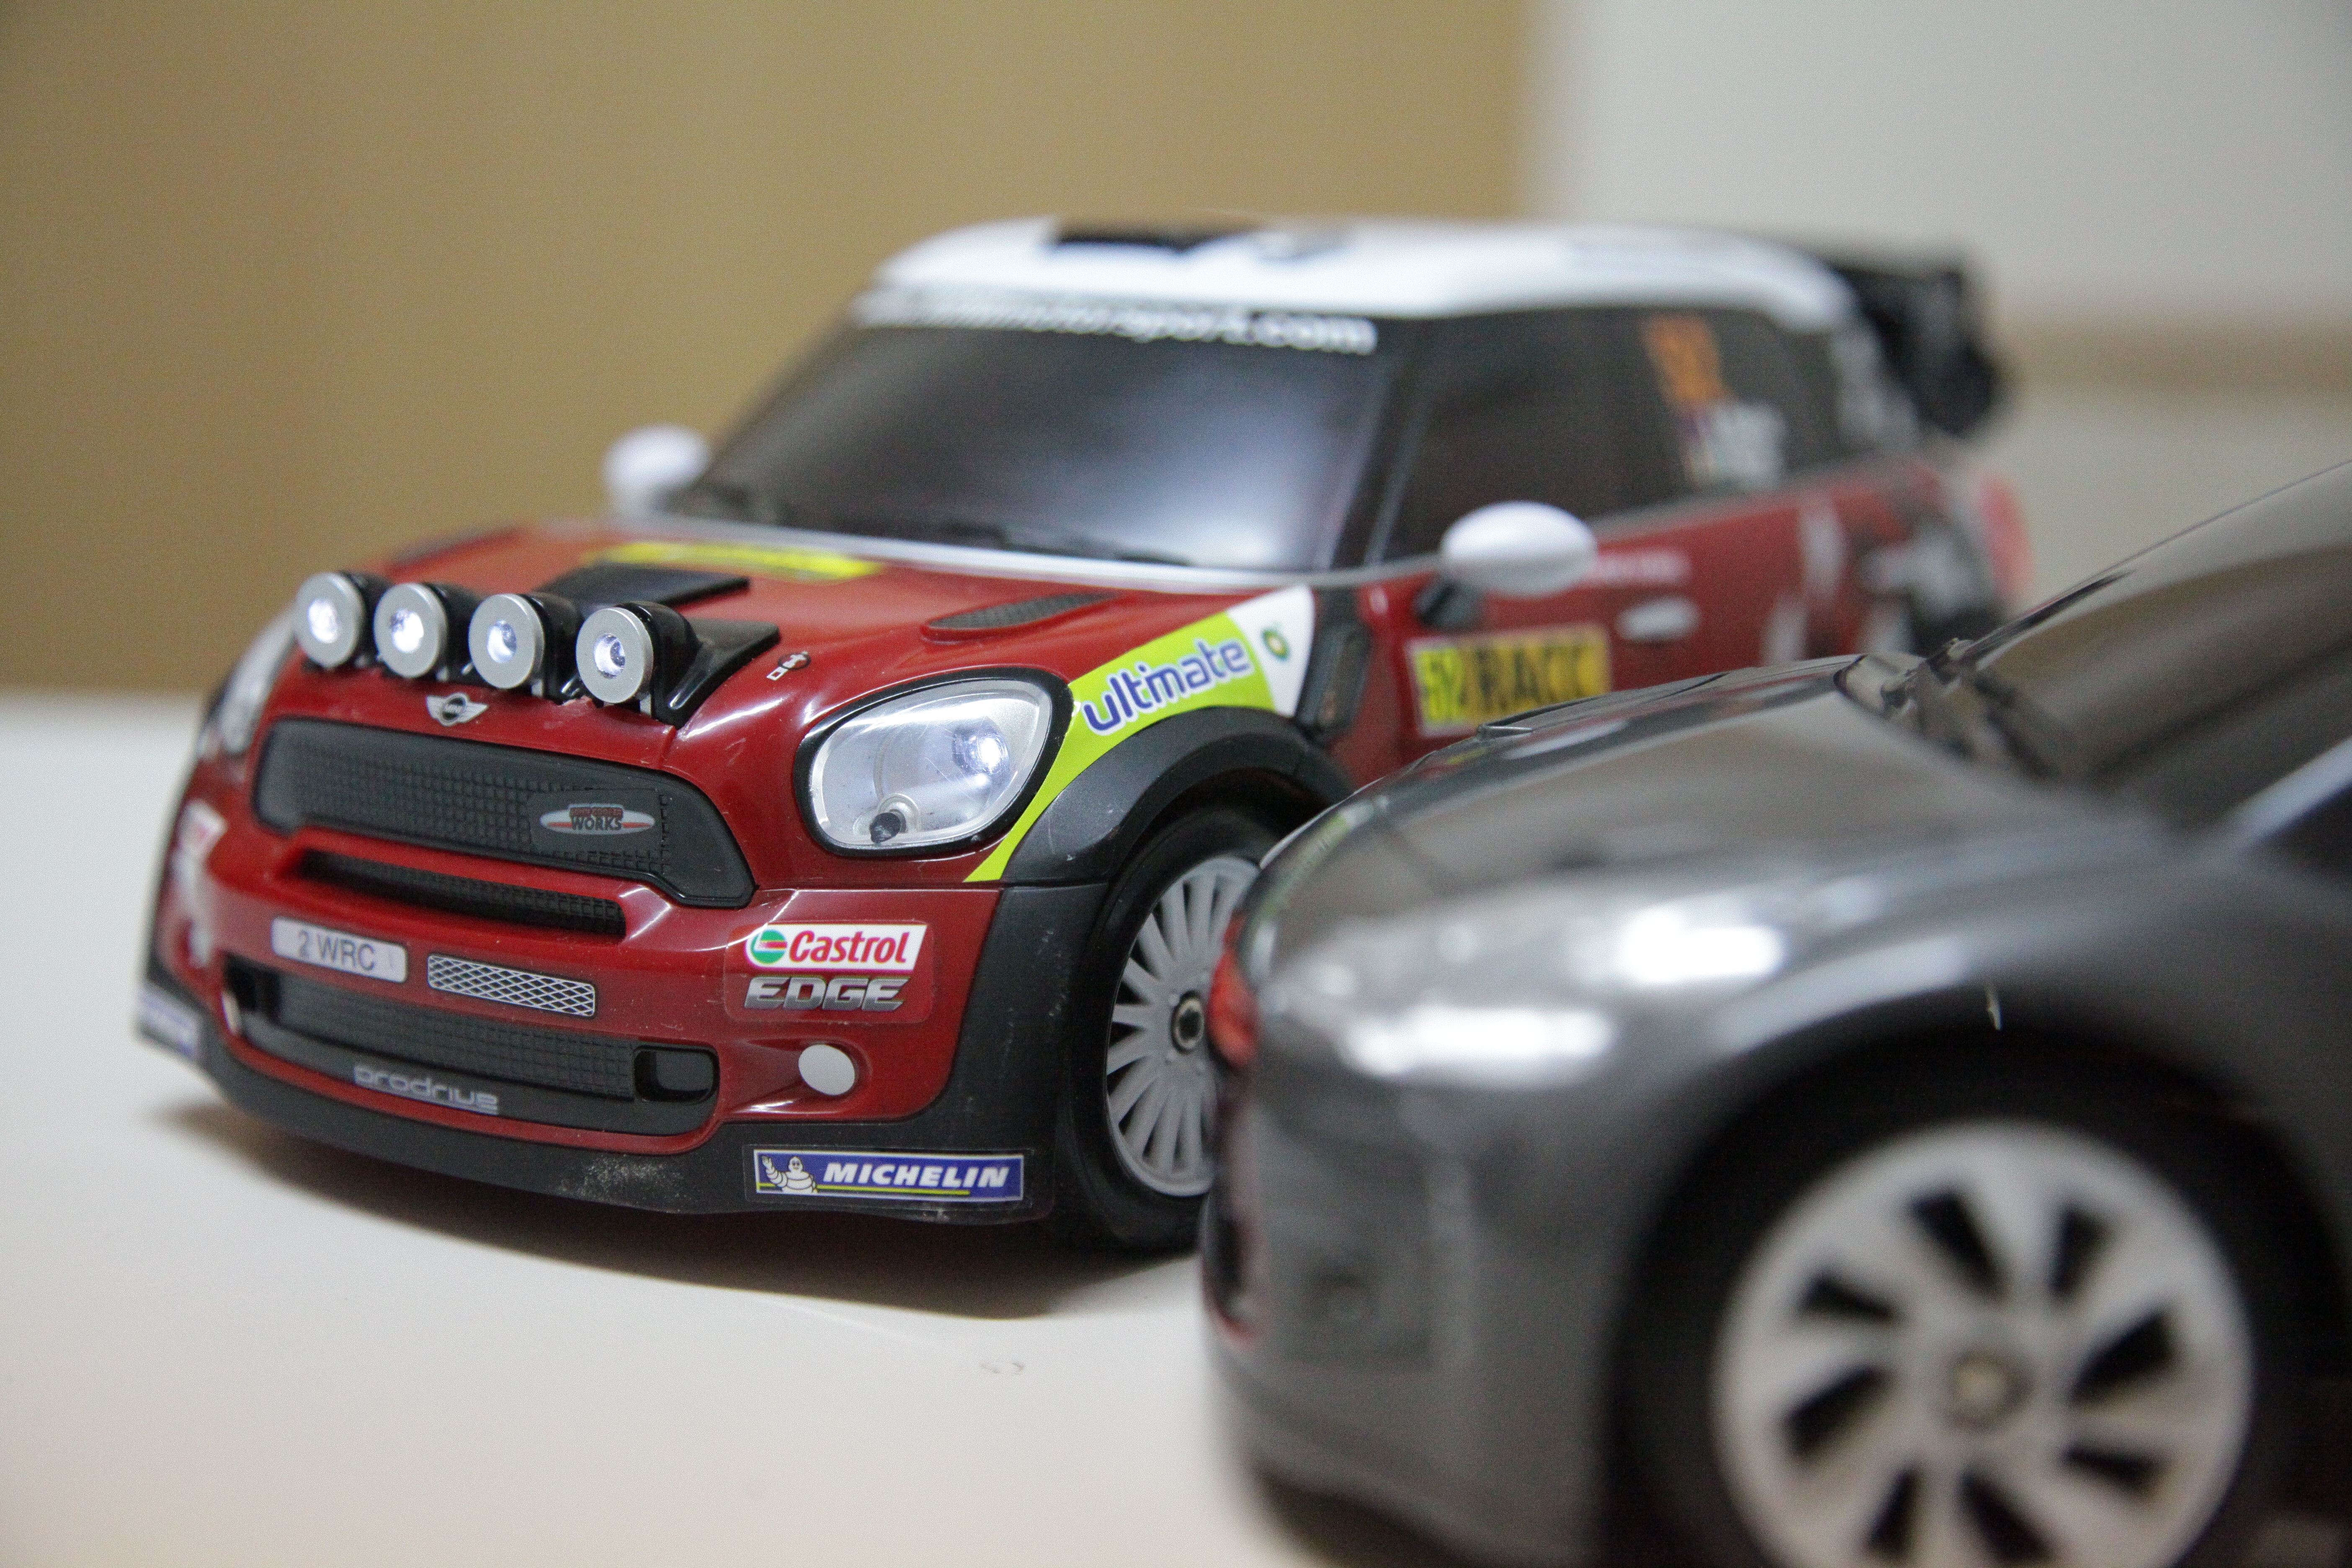
car, vehicle, closeup, toy, mini cooper, race car, supercar, racing, mini, city car, model car, land vehicle, auto racing, automobile make, automotive exterior, automotive design, subcompact car, rallycross, world rally championship, radio controlled toy cars, mini sport